Drishyam 2

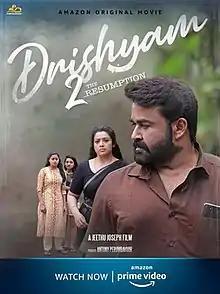
Promotional poster

Drishyam 2: The Resumption, or simply Drishyam 2 is a 2021 Indian Malayalam-language crime thriller film written and directed by Jeethu Joseph. The film was produced by Antony Perumbavoor under the banner of Aashirvad Cinemas. A sequel to the 2013 film "Drishyam", the film stars Mohanlal, Meena, Ansiba Hassan, Esther Anil, Murali Gopy and Asha Sharath. The story is set six years after the events of "Drishyam".